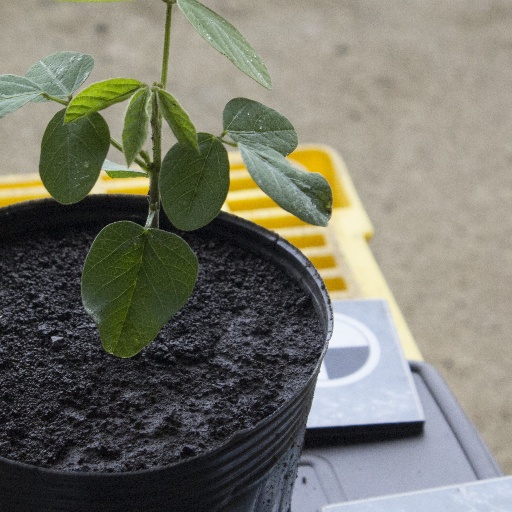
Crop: soybean